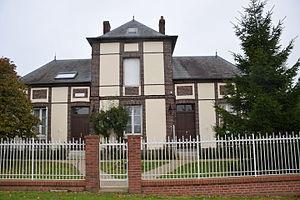
Mairie
La Chapelle-Saint-Ouen est une commune française située dans le département de la Seine-Maritime en région Normandie.